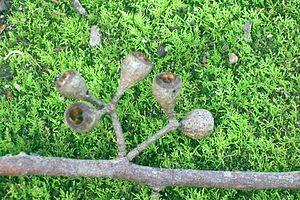
Eucalyptus fastigata est une espèce d'eucalyptus trouvé dans les régions froides à fortes précipitations avec des sols fertiles de la côte est de la Nouvelle-Galles du Sud en Australie.